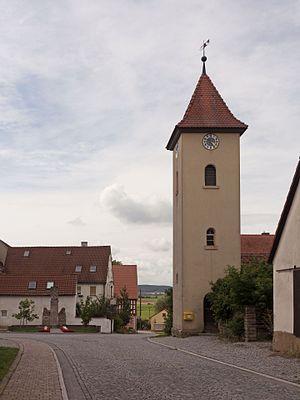
Dietersheim est une commune de Bavière, située dans l'arrondissement de Neustadt an der Aisch-Bad Windsheim, dans le district de Moyenne-Franconie.